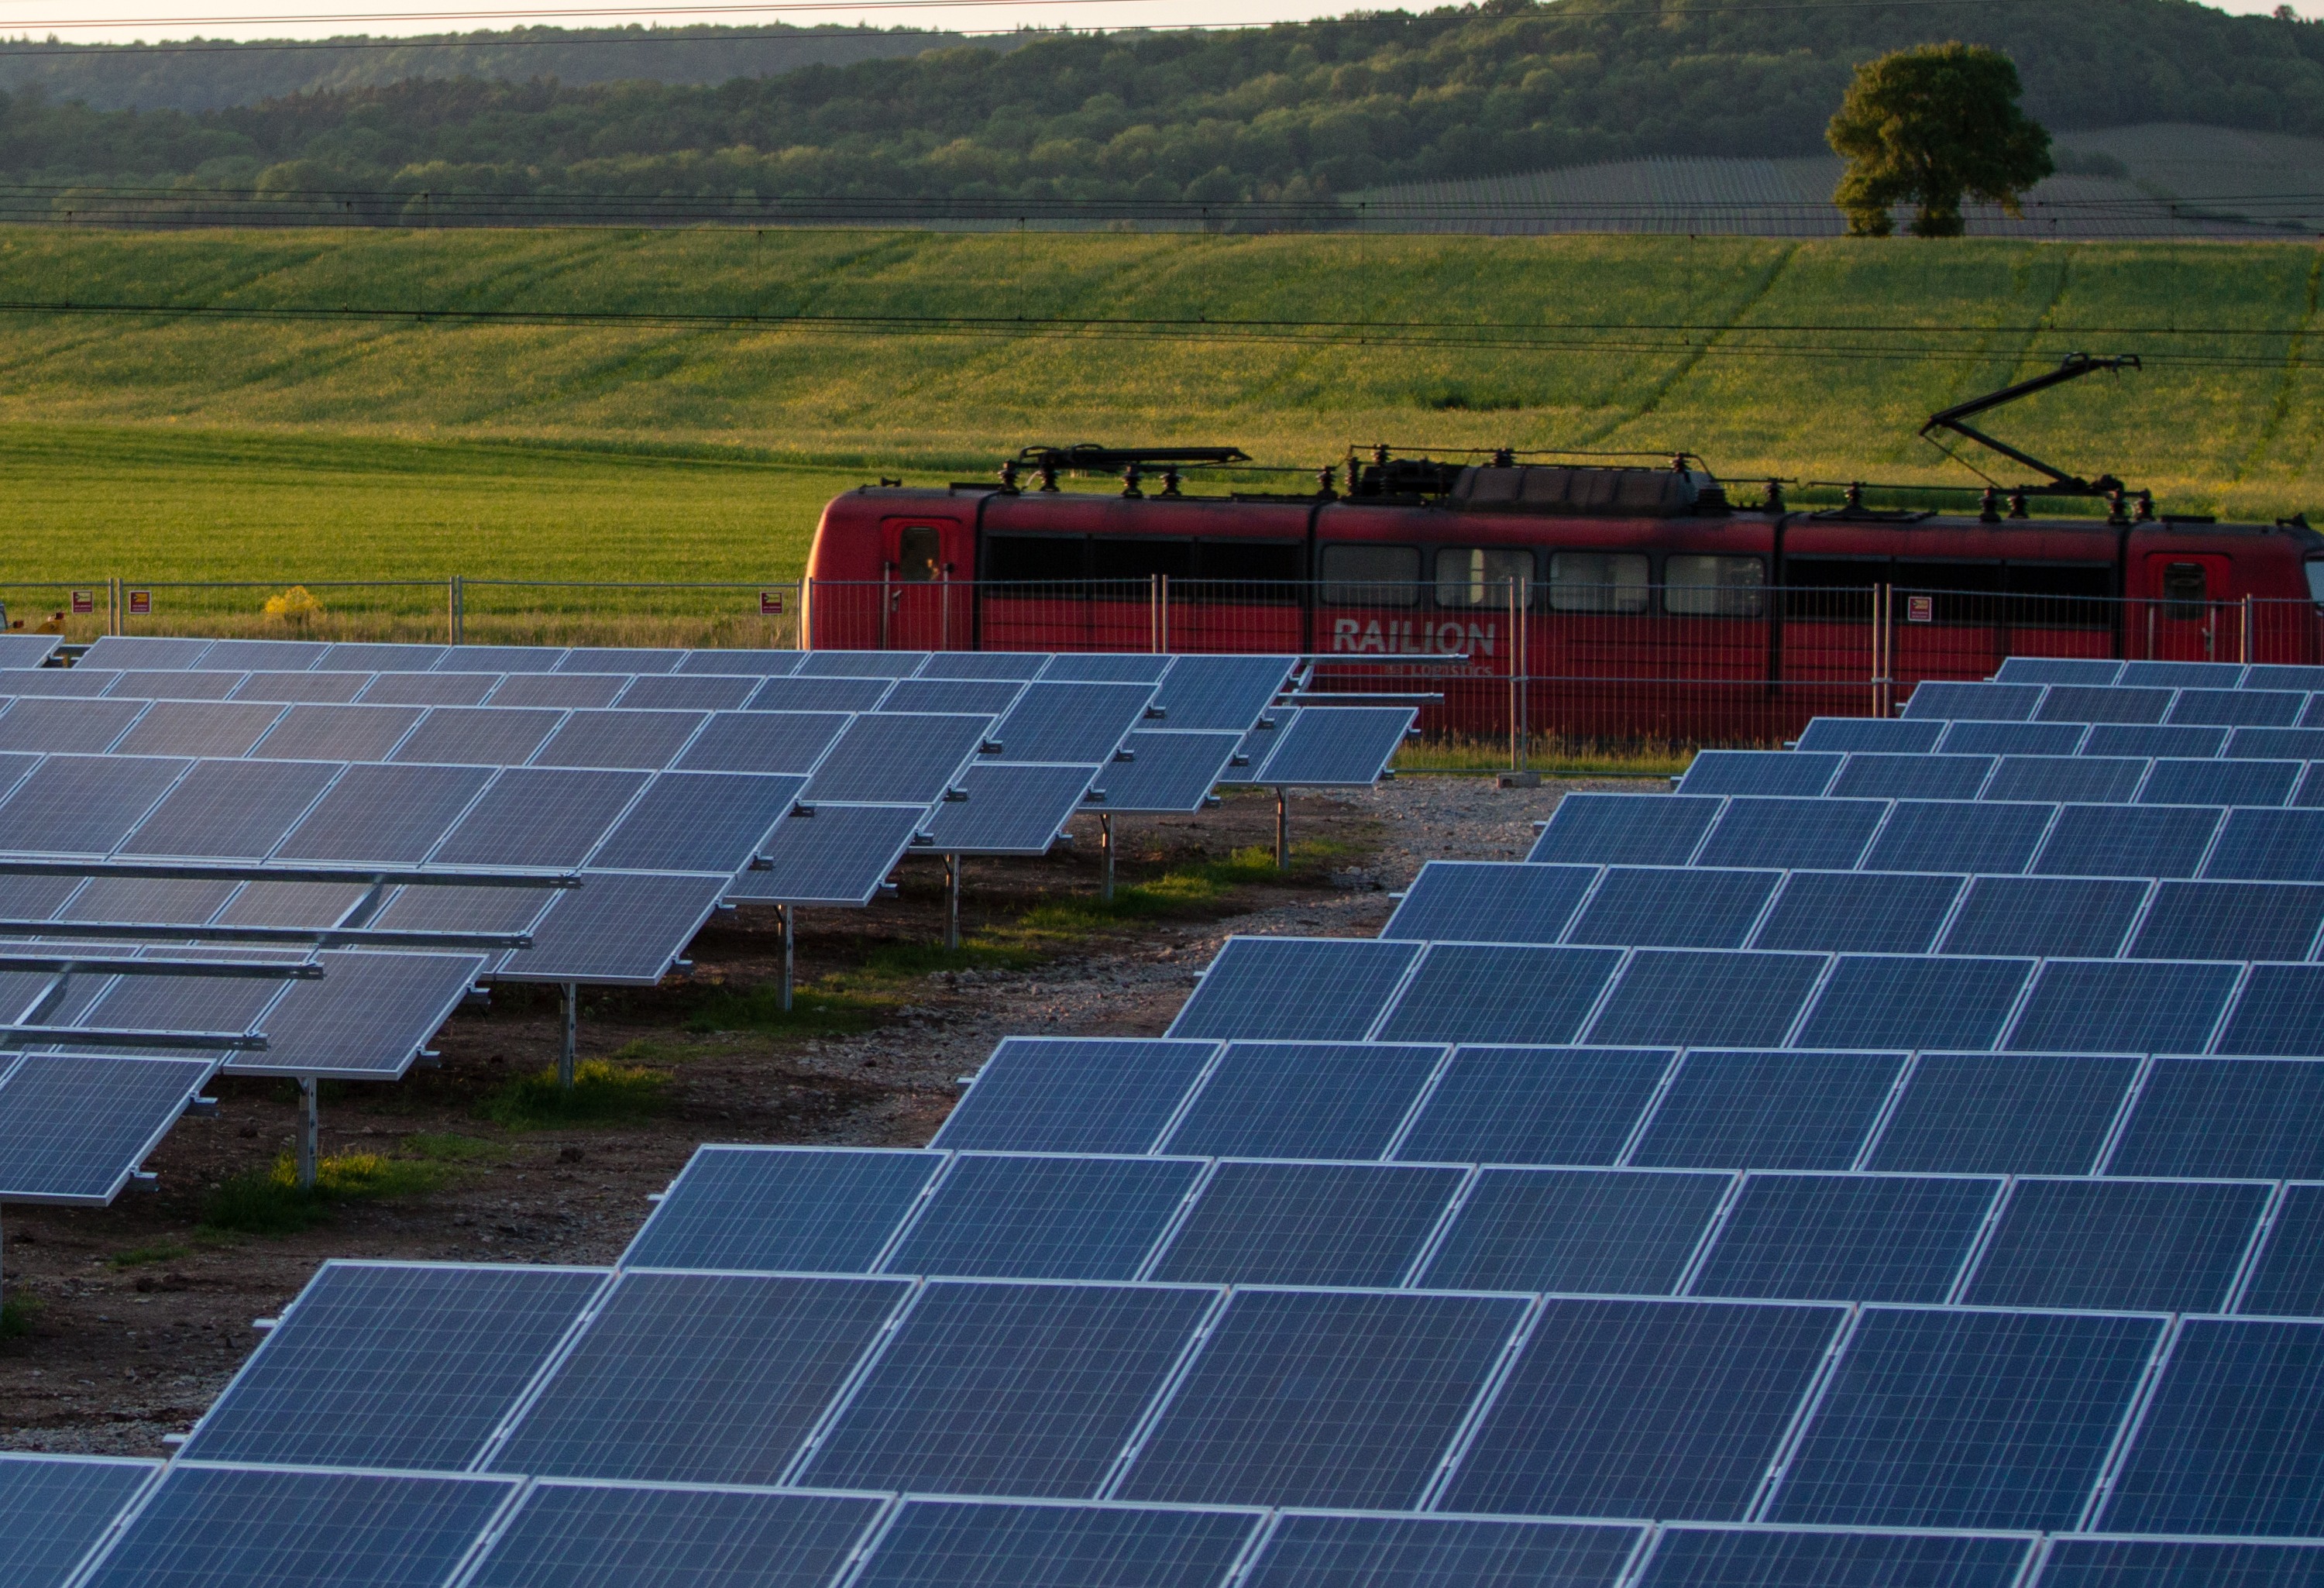
technology, train, stadium, energy, solar panel, current, solar power, solar energy, solar cells, solar field, solar photovoltaic